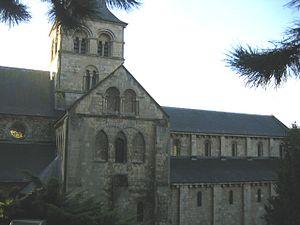
Architecture normande est un terme employé pour décrire le style roman créé aux XIᵉ et XIIᵉ siècles par les Normands dans les divers territoires sous leur domination ou leur influence. Ils ont introduit tout à la fois un grand nombre de monuments civils comme les châteaux, les fortifications, y compris des donjons normands, en même temps que de grands monuments religieux : des monastères, des abbayes, des églises et des cathédrales.